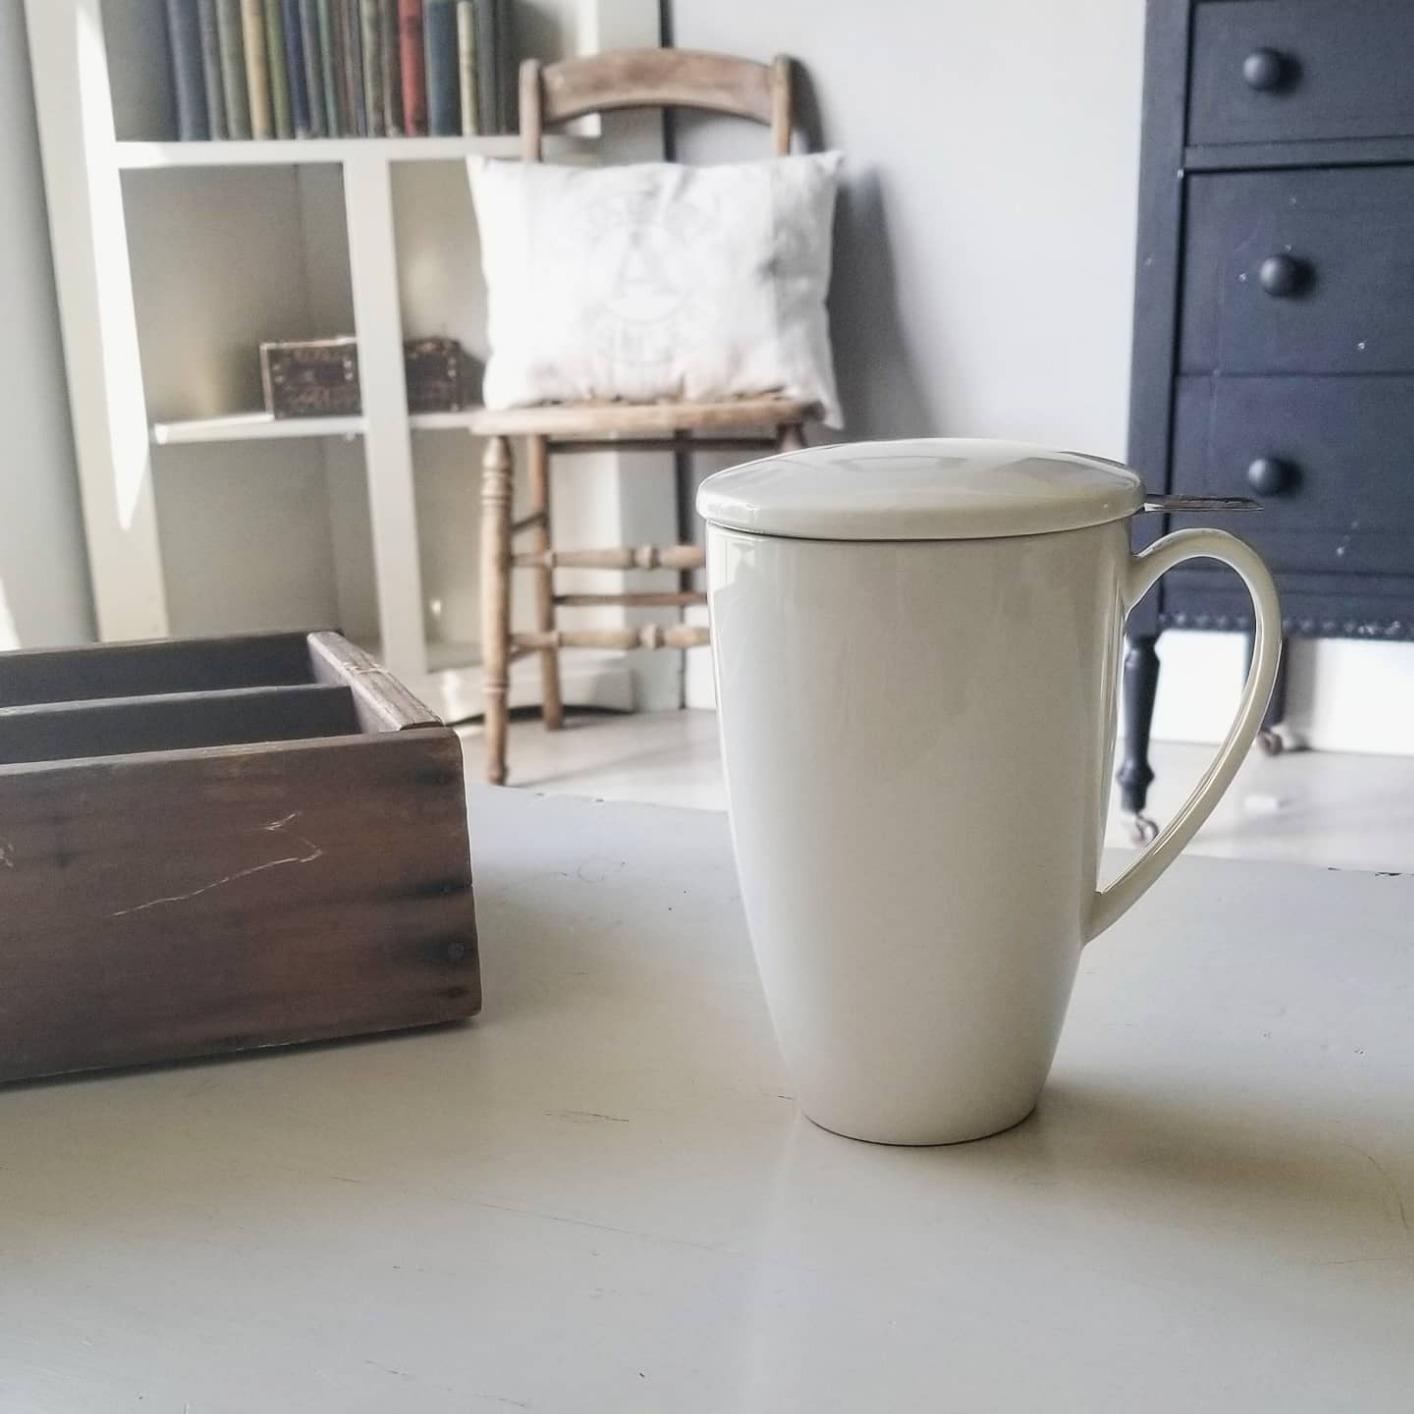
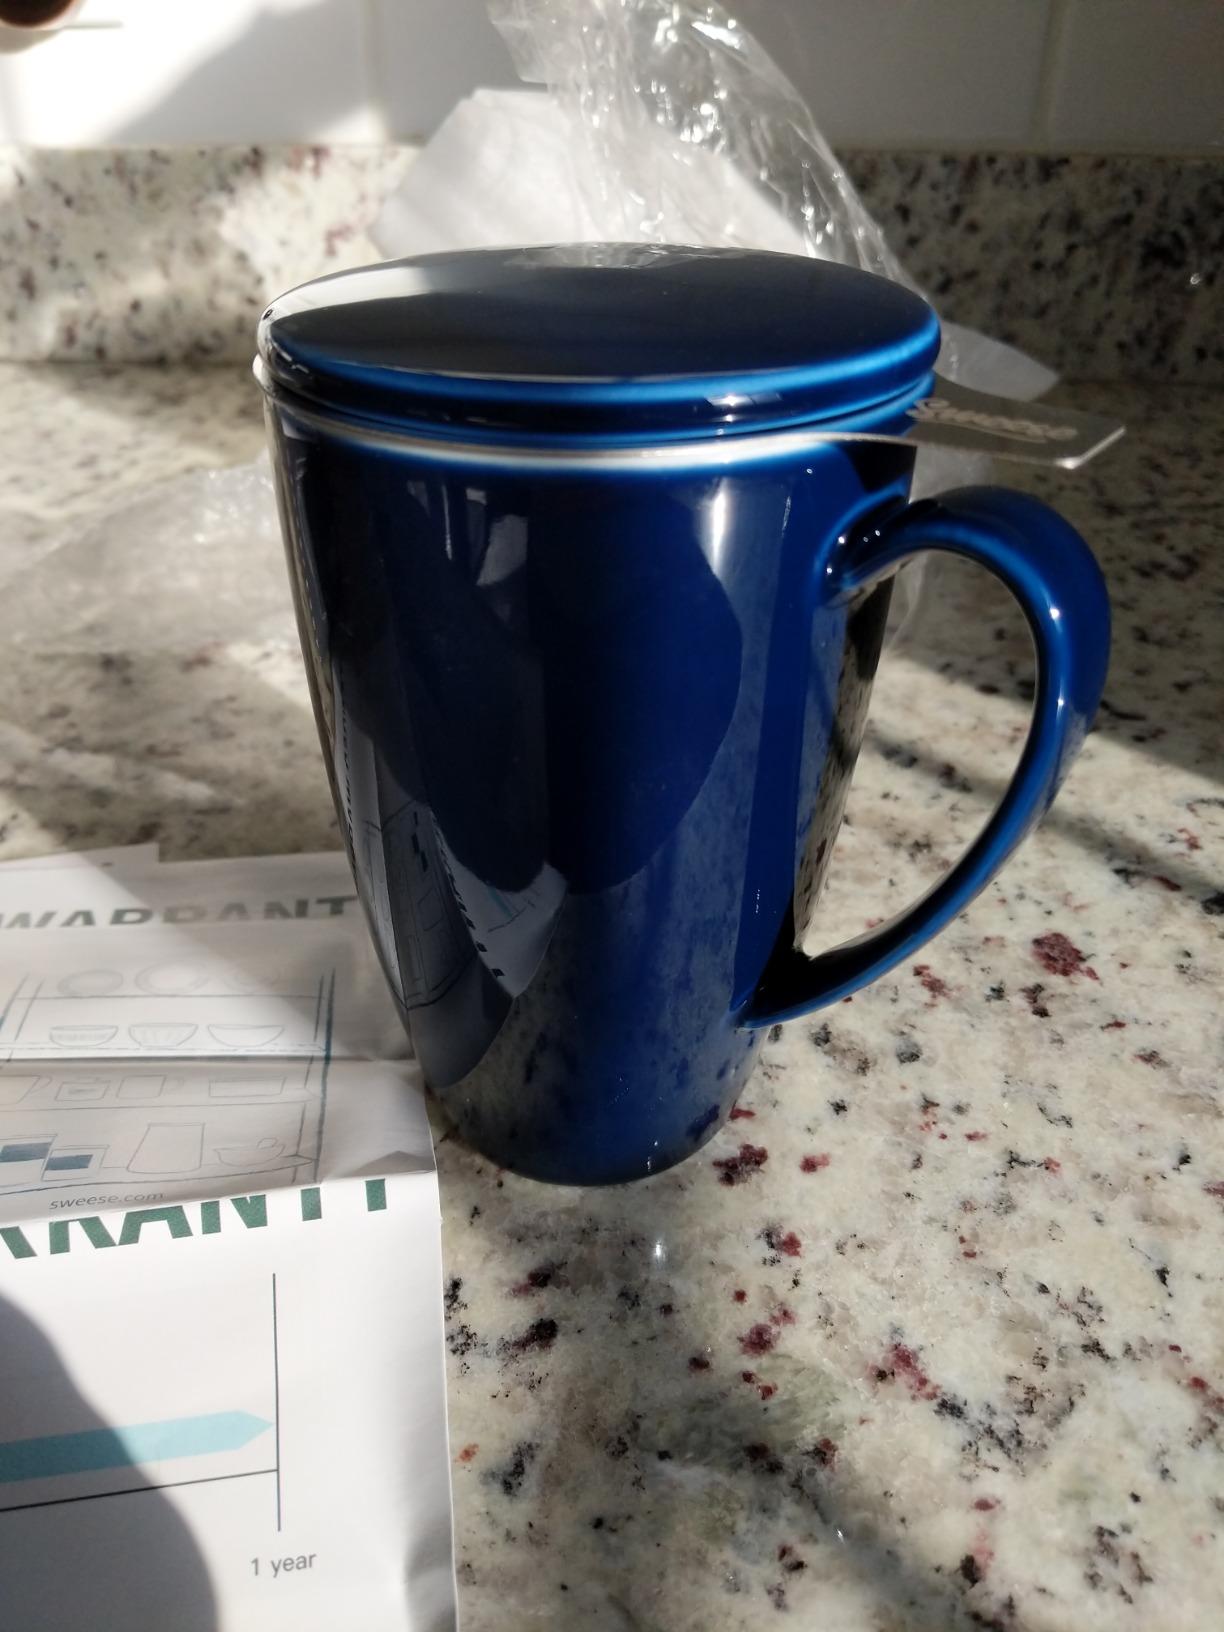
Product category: items_mug
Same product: no